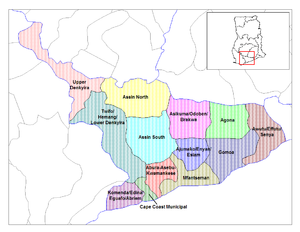
Les districts du Ghana sont au nombre de 216 depuis le 28 juin 2012, répartis entre :
Le district d'Assin Nord est un district ghanéen dans la Région du Centre né le 12 novembre 2003 à la suite d'un décret présidentiel divisant l'Assin en district d'Assin nord et district d'Assin sud.
Le district de Komenda-Edina-Eguafo-Abirem est l’un des 13 districts de la Région du Centre.
Le district d'Abura/Asebu/Kwamankese est l’un des 13 districts de la Région du Centre.
Le district de Haut Denkyira est l’un des 13 districts de la Région du Centre.